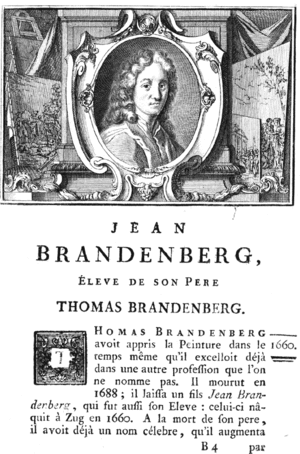
Biographie de Jean Brandenberg with engraved portrait featured on page 23 of ""Tome Quatrieme"" of Jean-Baptiste Descamps' ""La Vie des Peintres Flamands"", 4 volumes (I 1753, II 1754, III, 1760, IV 1764)"